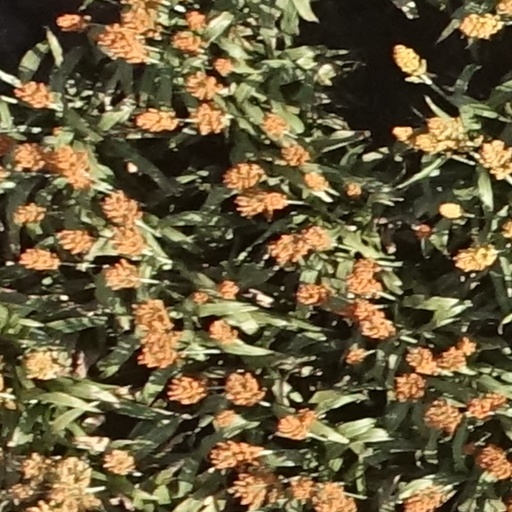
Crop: sorghum